Donald Keough

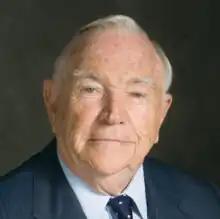

Donald Raymond Keough (September 4, 1926 – February 24, 2015) was an American businessman and chairman of the Board of Allen & Company LLC, a New York investment banking firm. He was elected to that position in April 1993.